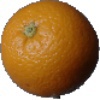
Label: orange